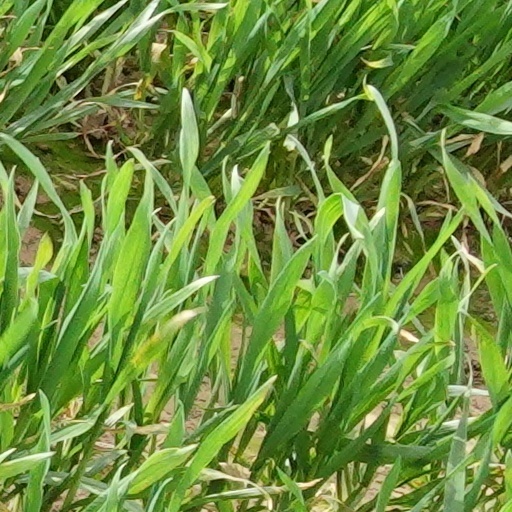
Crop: wheat